Buenos Aires Underground rolling stock

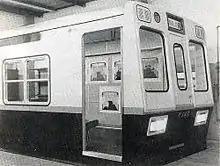
Fiat-Materfer cars were the first attempt at standardisation.

Before the nationalisation of the railways and the formation of "Subterráneos de Buenos Aires", the original lines of Buenos Aires Underground were built by three private companies, and each bought different rolling stock for their lines.